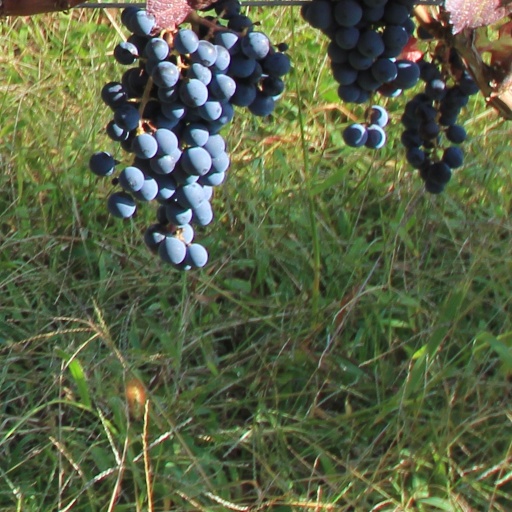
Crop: grape